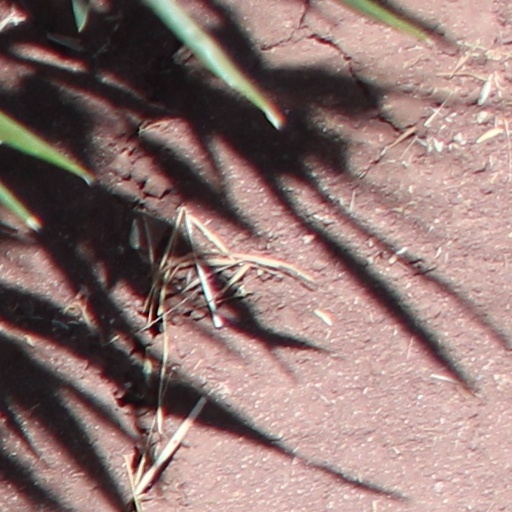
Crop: wheat